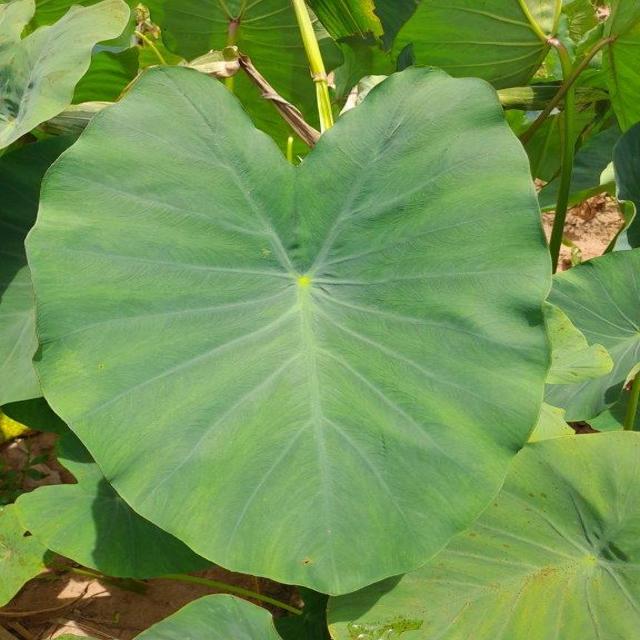
Label: Healthy